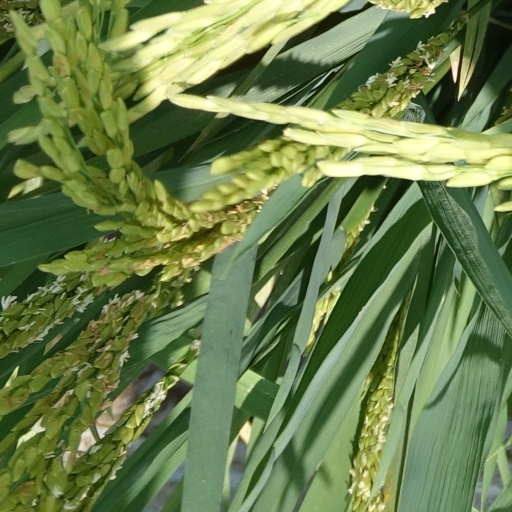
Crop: rice